Albion, Iowa

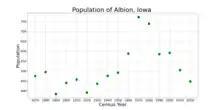
The population of Albion, Iowa from US census data

As of the census of 2020, there were 448 people, 202 households, and 131 families residing in the city. The population density was 742.9 inhabitants per square mile (286.9/km). There were 211 housing units at an average density of 349.9 per square mile (135.1/km). The racial makeup of the city was 92.4% White, 0.7% Black or African American, 0.7% Native American, 0.2% Asian, 0.0% Pacific Islander, 0.9% from other races and 5.1% from two or more races. Hispanic or Latino persons of any race comprised 4.5% of the population.